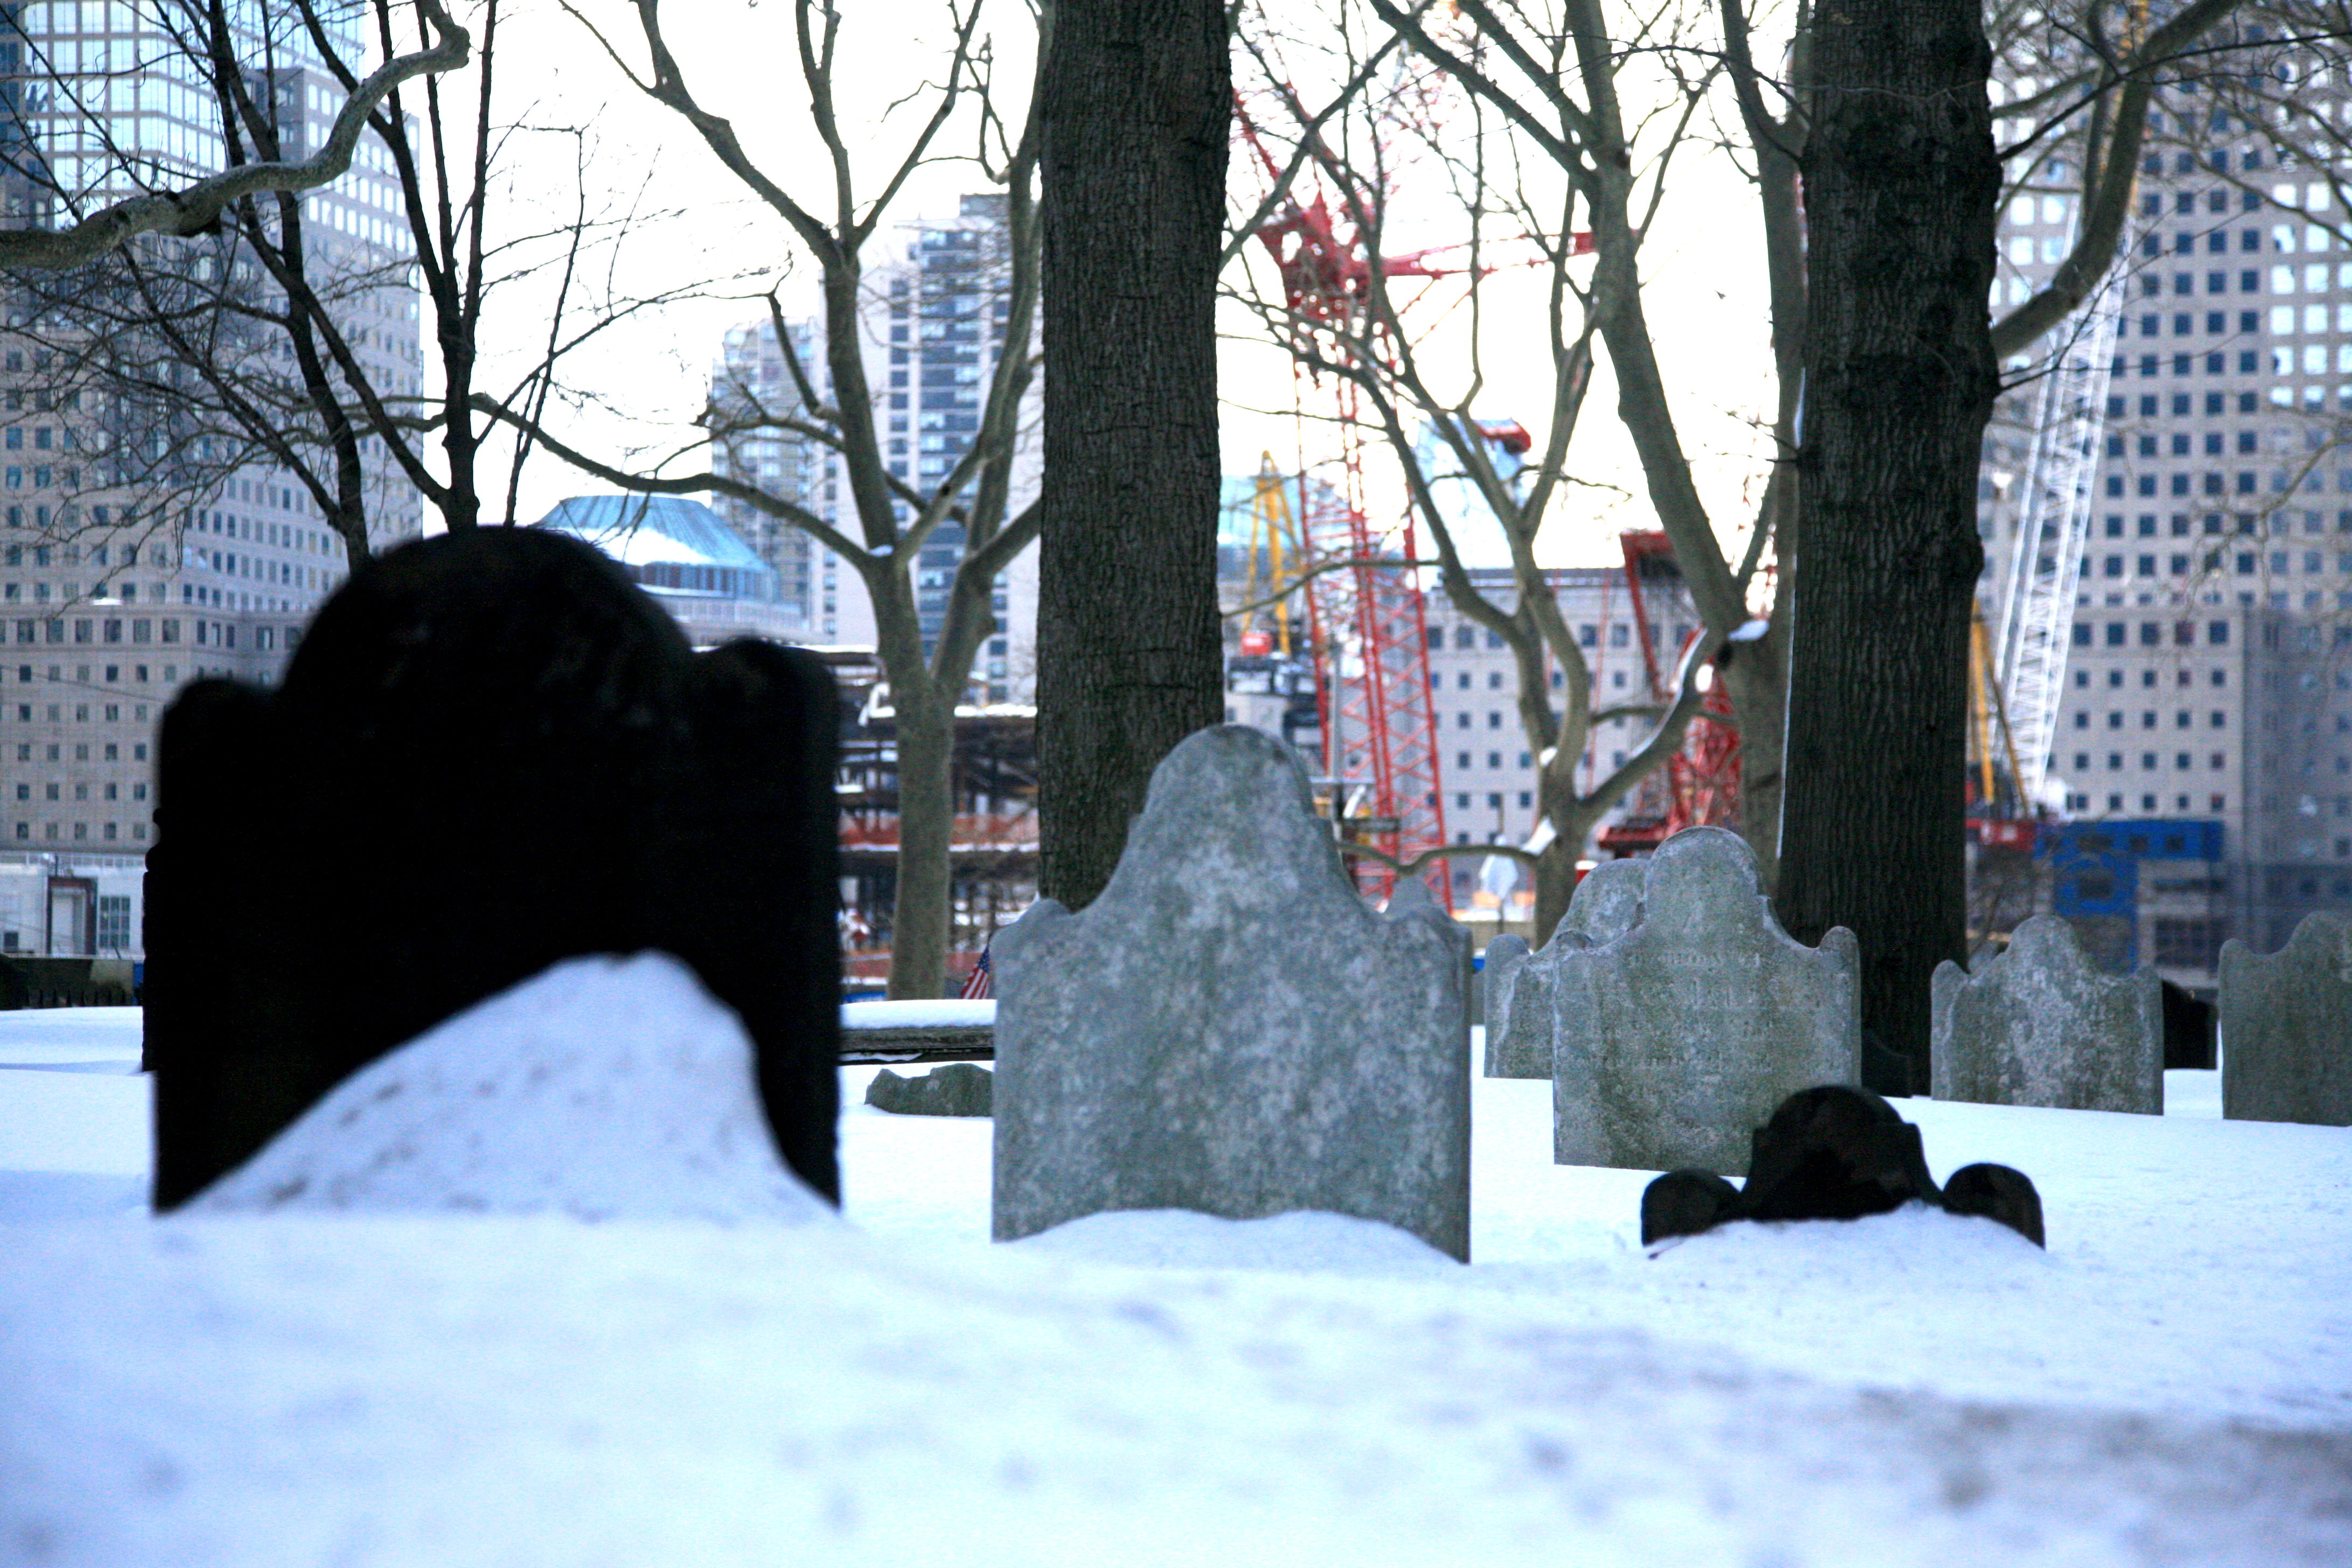
snow, winter, spring, nyc, weather, season, newyork, newyorkcity, ny, 911, blizzard, worldtradecenter, freezing, wtc, groundzero, september11th, worldtradecentersite, september11attacks, stpaulschapel, winter storm